Vivaron

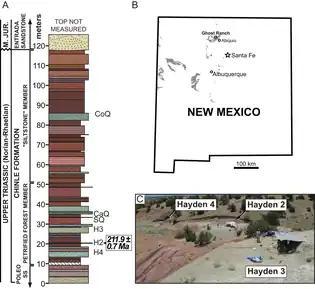
Stratigraphic and geographic location of the Hayden Quarry

"Vivaron" was named in 2016 from material collected at the Hayden Quarry at Ghost Ranch, New Mexico in 2009. The locality is part of the Chinle Formation in the Petrified Forest Member, and dates to the middle Norian ~212 Ma, possibly representing one of the youngest known rauisuchids. Prior to its description, all Late Triassic rauisuchid material from Texas, Arizona and New Mexico had been referred to "Postosuchus kirkpatricki". However, the rauisuchid remains from Hayden Quarry could be clearly distinguished from "Postosuchus", and was erected as a new taxon "Vivaron haydeni".